Betuweroute

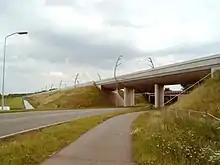
A bridge near Tiel

The most striking infrastructure that was built or reconstructed as part of the Betuweroute includes: